Walter Raleigh

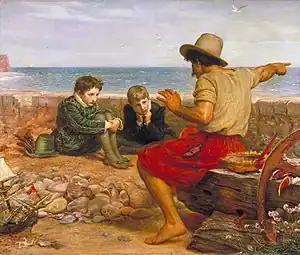
"The Boyhood of Raleigh" by John Everett Millais, 1871

Little is known about Sir Walter Raleigh's birth but he is believed to have been born on 22 January 1552 (or possibly 1554). He grew up in the house of Hayes Barton (in the parish of East Budleigh), in East Devon. He was the youngest of the five sons of Walter Raleigh (1510–1581) (or Rawleigh) of Fardel Manor (in the parish of Cornwood), in South Devon. His mother, Katherine (Catherine) Champernon (Champernowne), was born before 1518 and died on April 19, 1594. Her mother's maiden name was Carew. Raleigh's family is generally assumed to have been a junior branch of the Raleigh family, 11th-century lords of the manor of Raleigh, Pilton in North Devon, although the two branches are known to have borne entirely dissimilar coats of arms, adopted at the start of the age of heraldry (–1215).